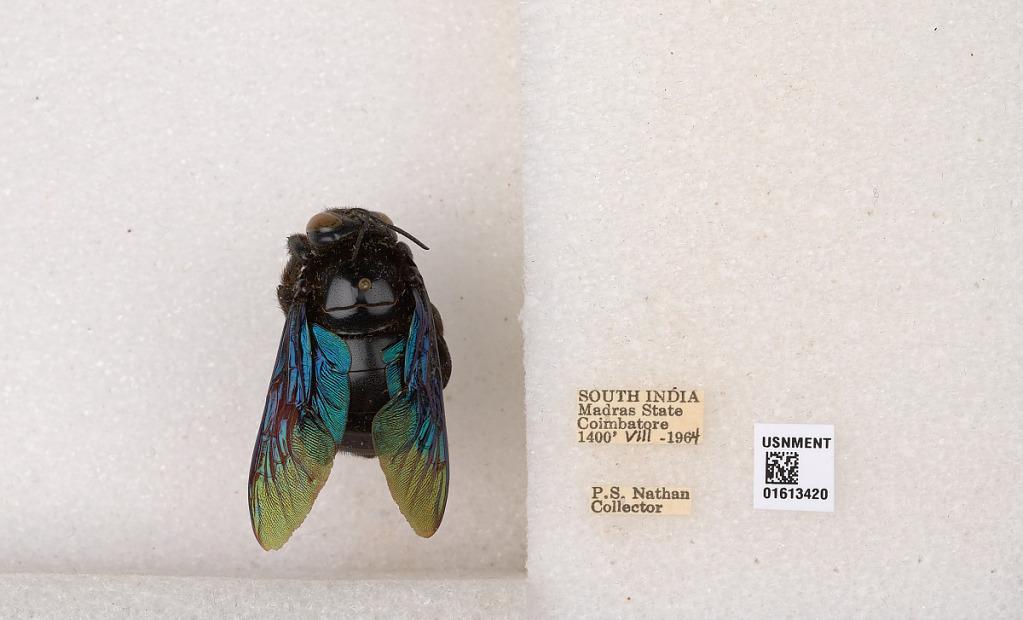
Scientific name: Xylocopa (Mesotrichia) tenuiscapa Westwood
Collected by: P. Nathan
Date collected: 1964-8-1
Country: India
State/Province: Tamil Nadu
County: Coimbatore
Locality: Coimbatore